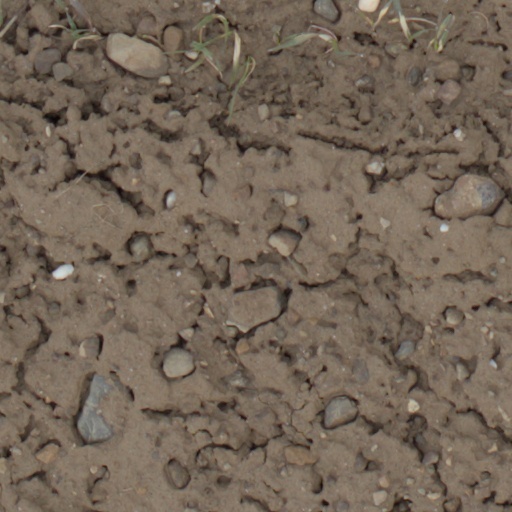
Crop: wheat